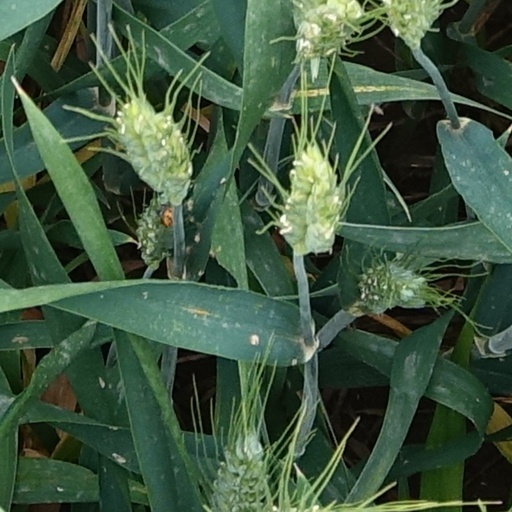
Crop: wheat